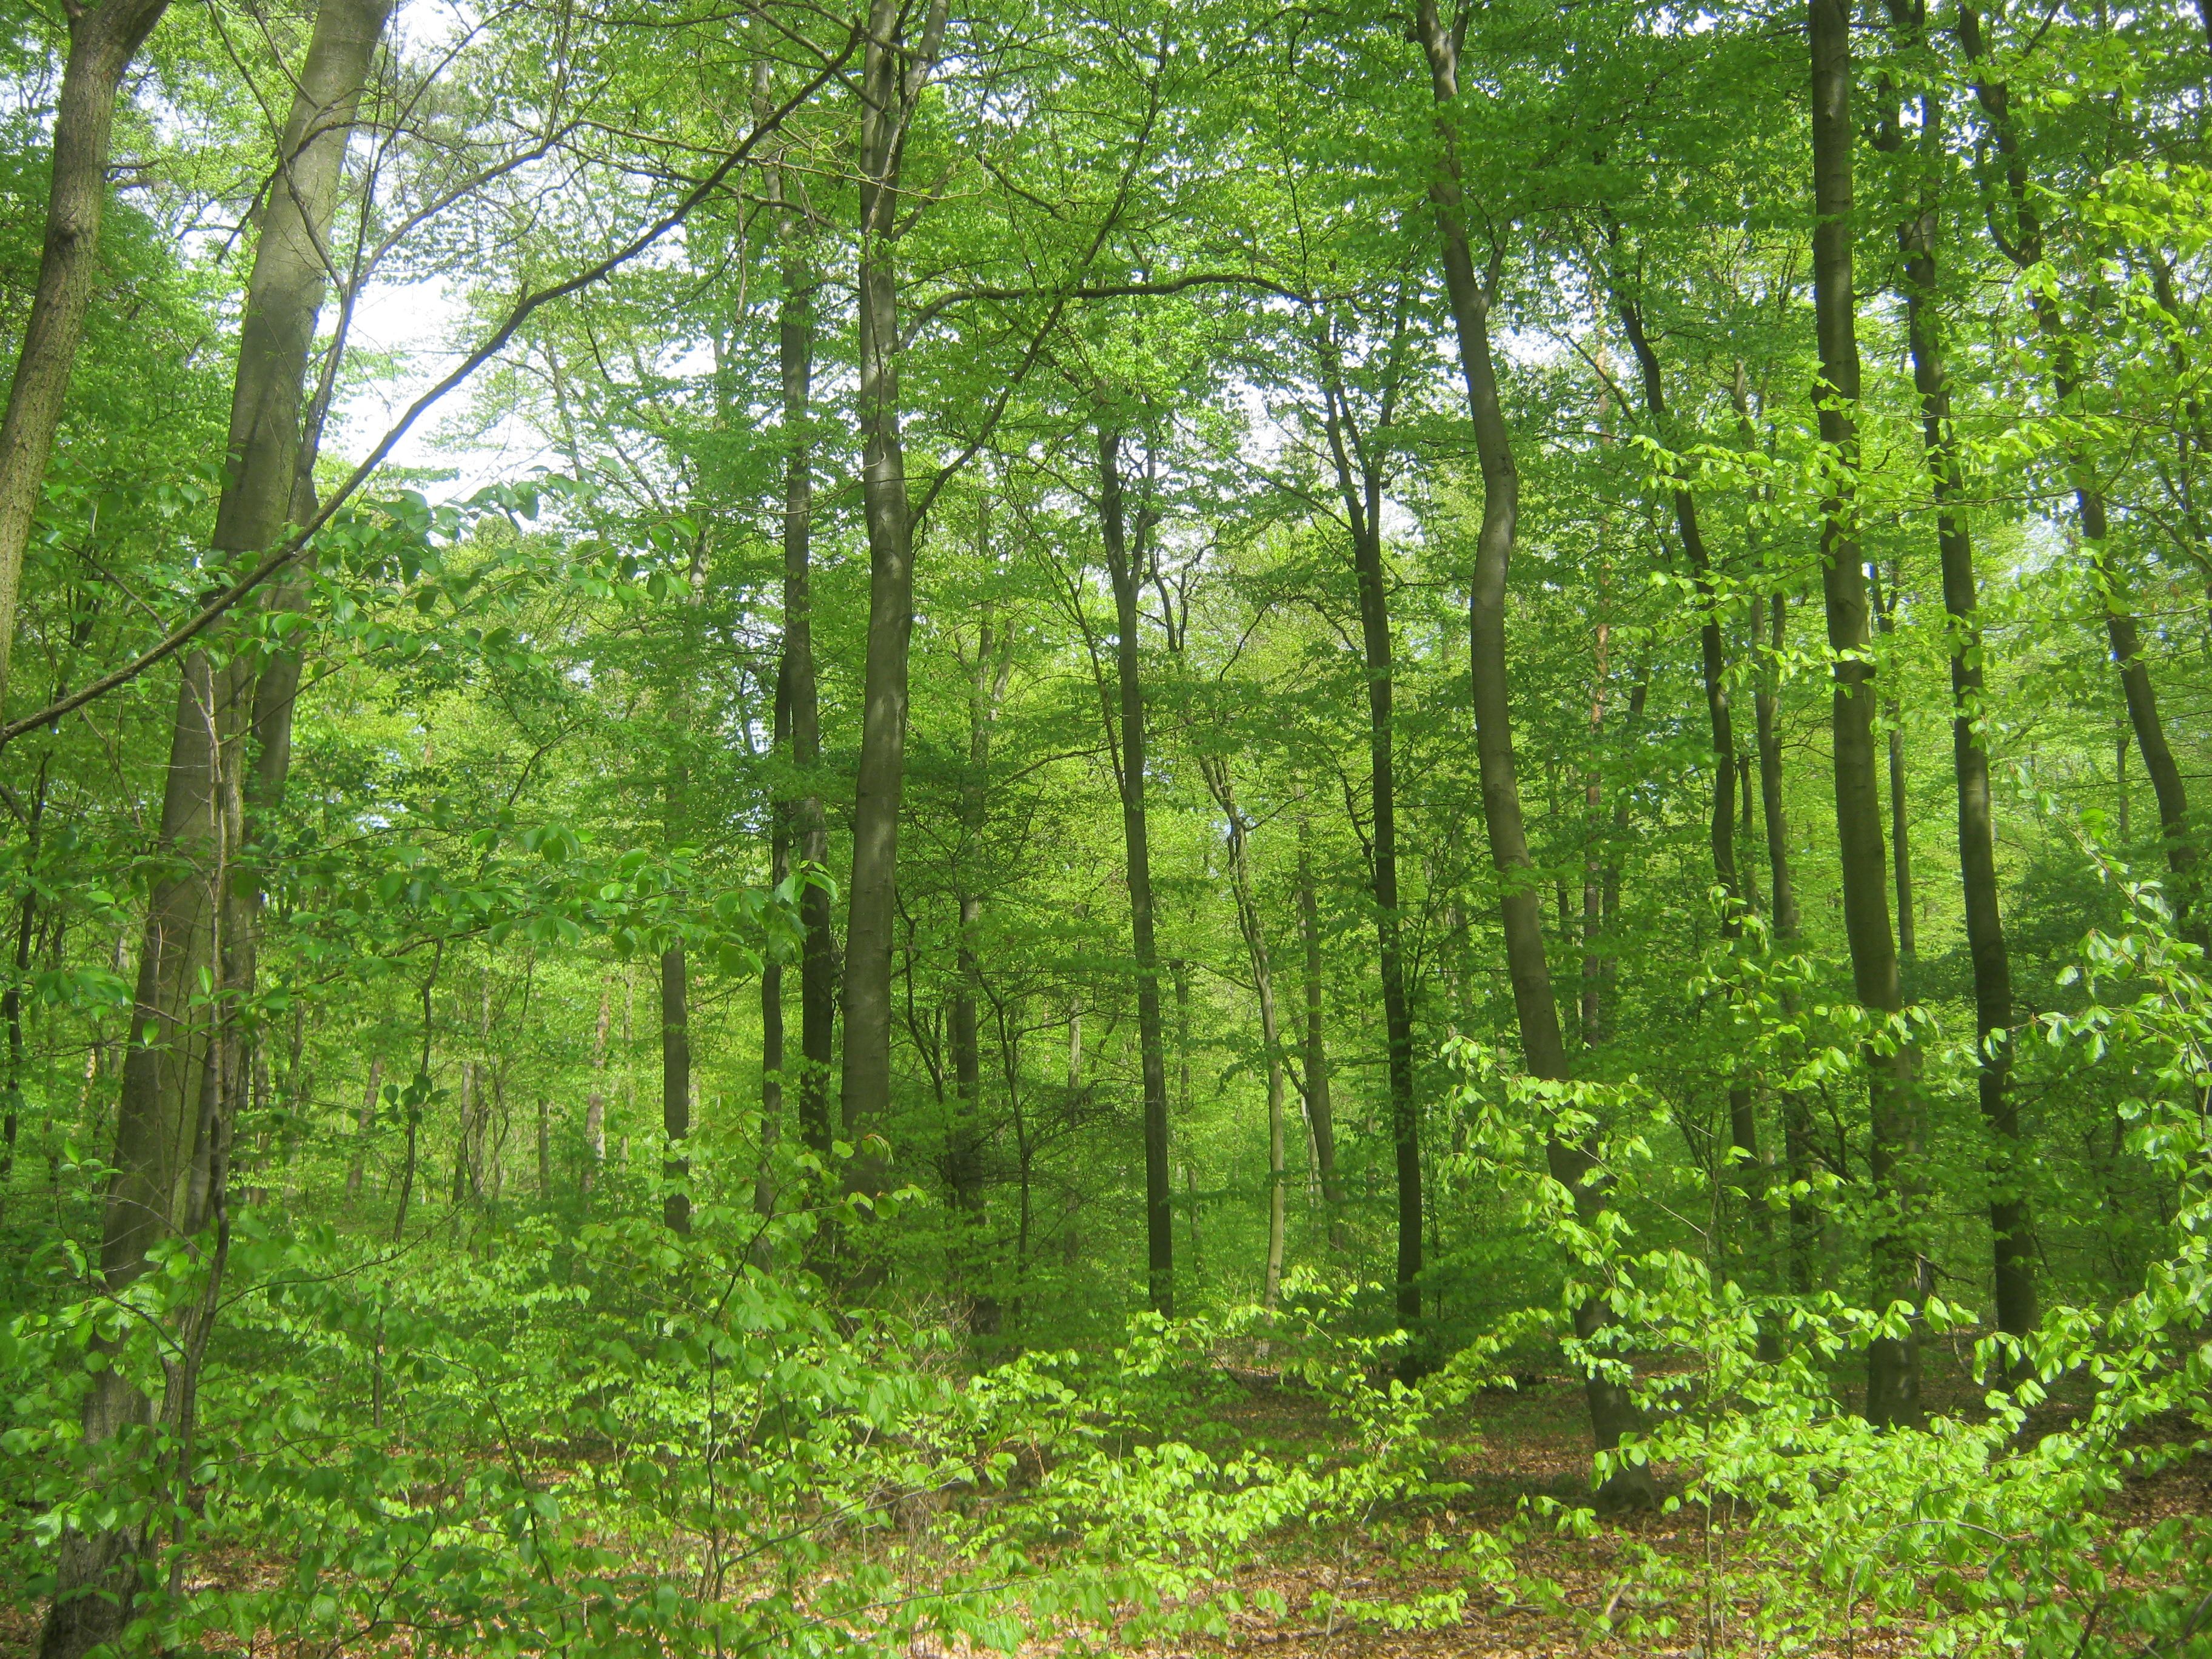
tree, nature, forest, trail, meadow, sunlight, view, green, jungle, trees, background, forestry, vegetation, rainforest, deciduous, hell, grove, woodland, may, habitat, frisch, tender, ecosystem, nature reserve, crowns, biome, old growth forest, natural environment, geographical feature, temperate broadleaf and mixed forest, temperate coniferous forest, riparian forest